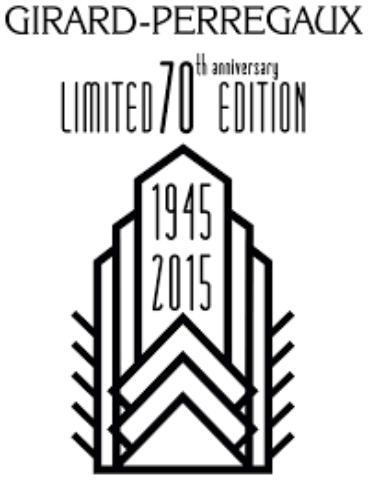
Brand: girard-perregaux
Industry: Electronic